Cooks River Sewage Aqueduct

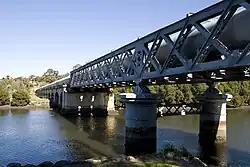
Cooks River Sewage Aqueduct, looking from Marrickville to Earlwood, 2007

The Cooks River Sewage Aqueduct is a heritage-listed sewage aqueduct located at Pine Street, Earlwood, New South Wales, Australia. It crosses the Cooks River to Thornley Street, Marrickville. It was designed by Sewerage Construction Branch and NSW Department of Public Works and built during 1895 by J. F. Carson, contractor. The property is owned by Sydney Water, an agency of the Government of New South Wales. It was added to the New South Wales State Heritage Register on 18 November 1999.